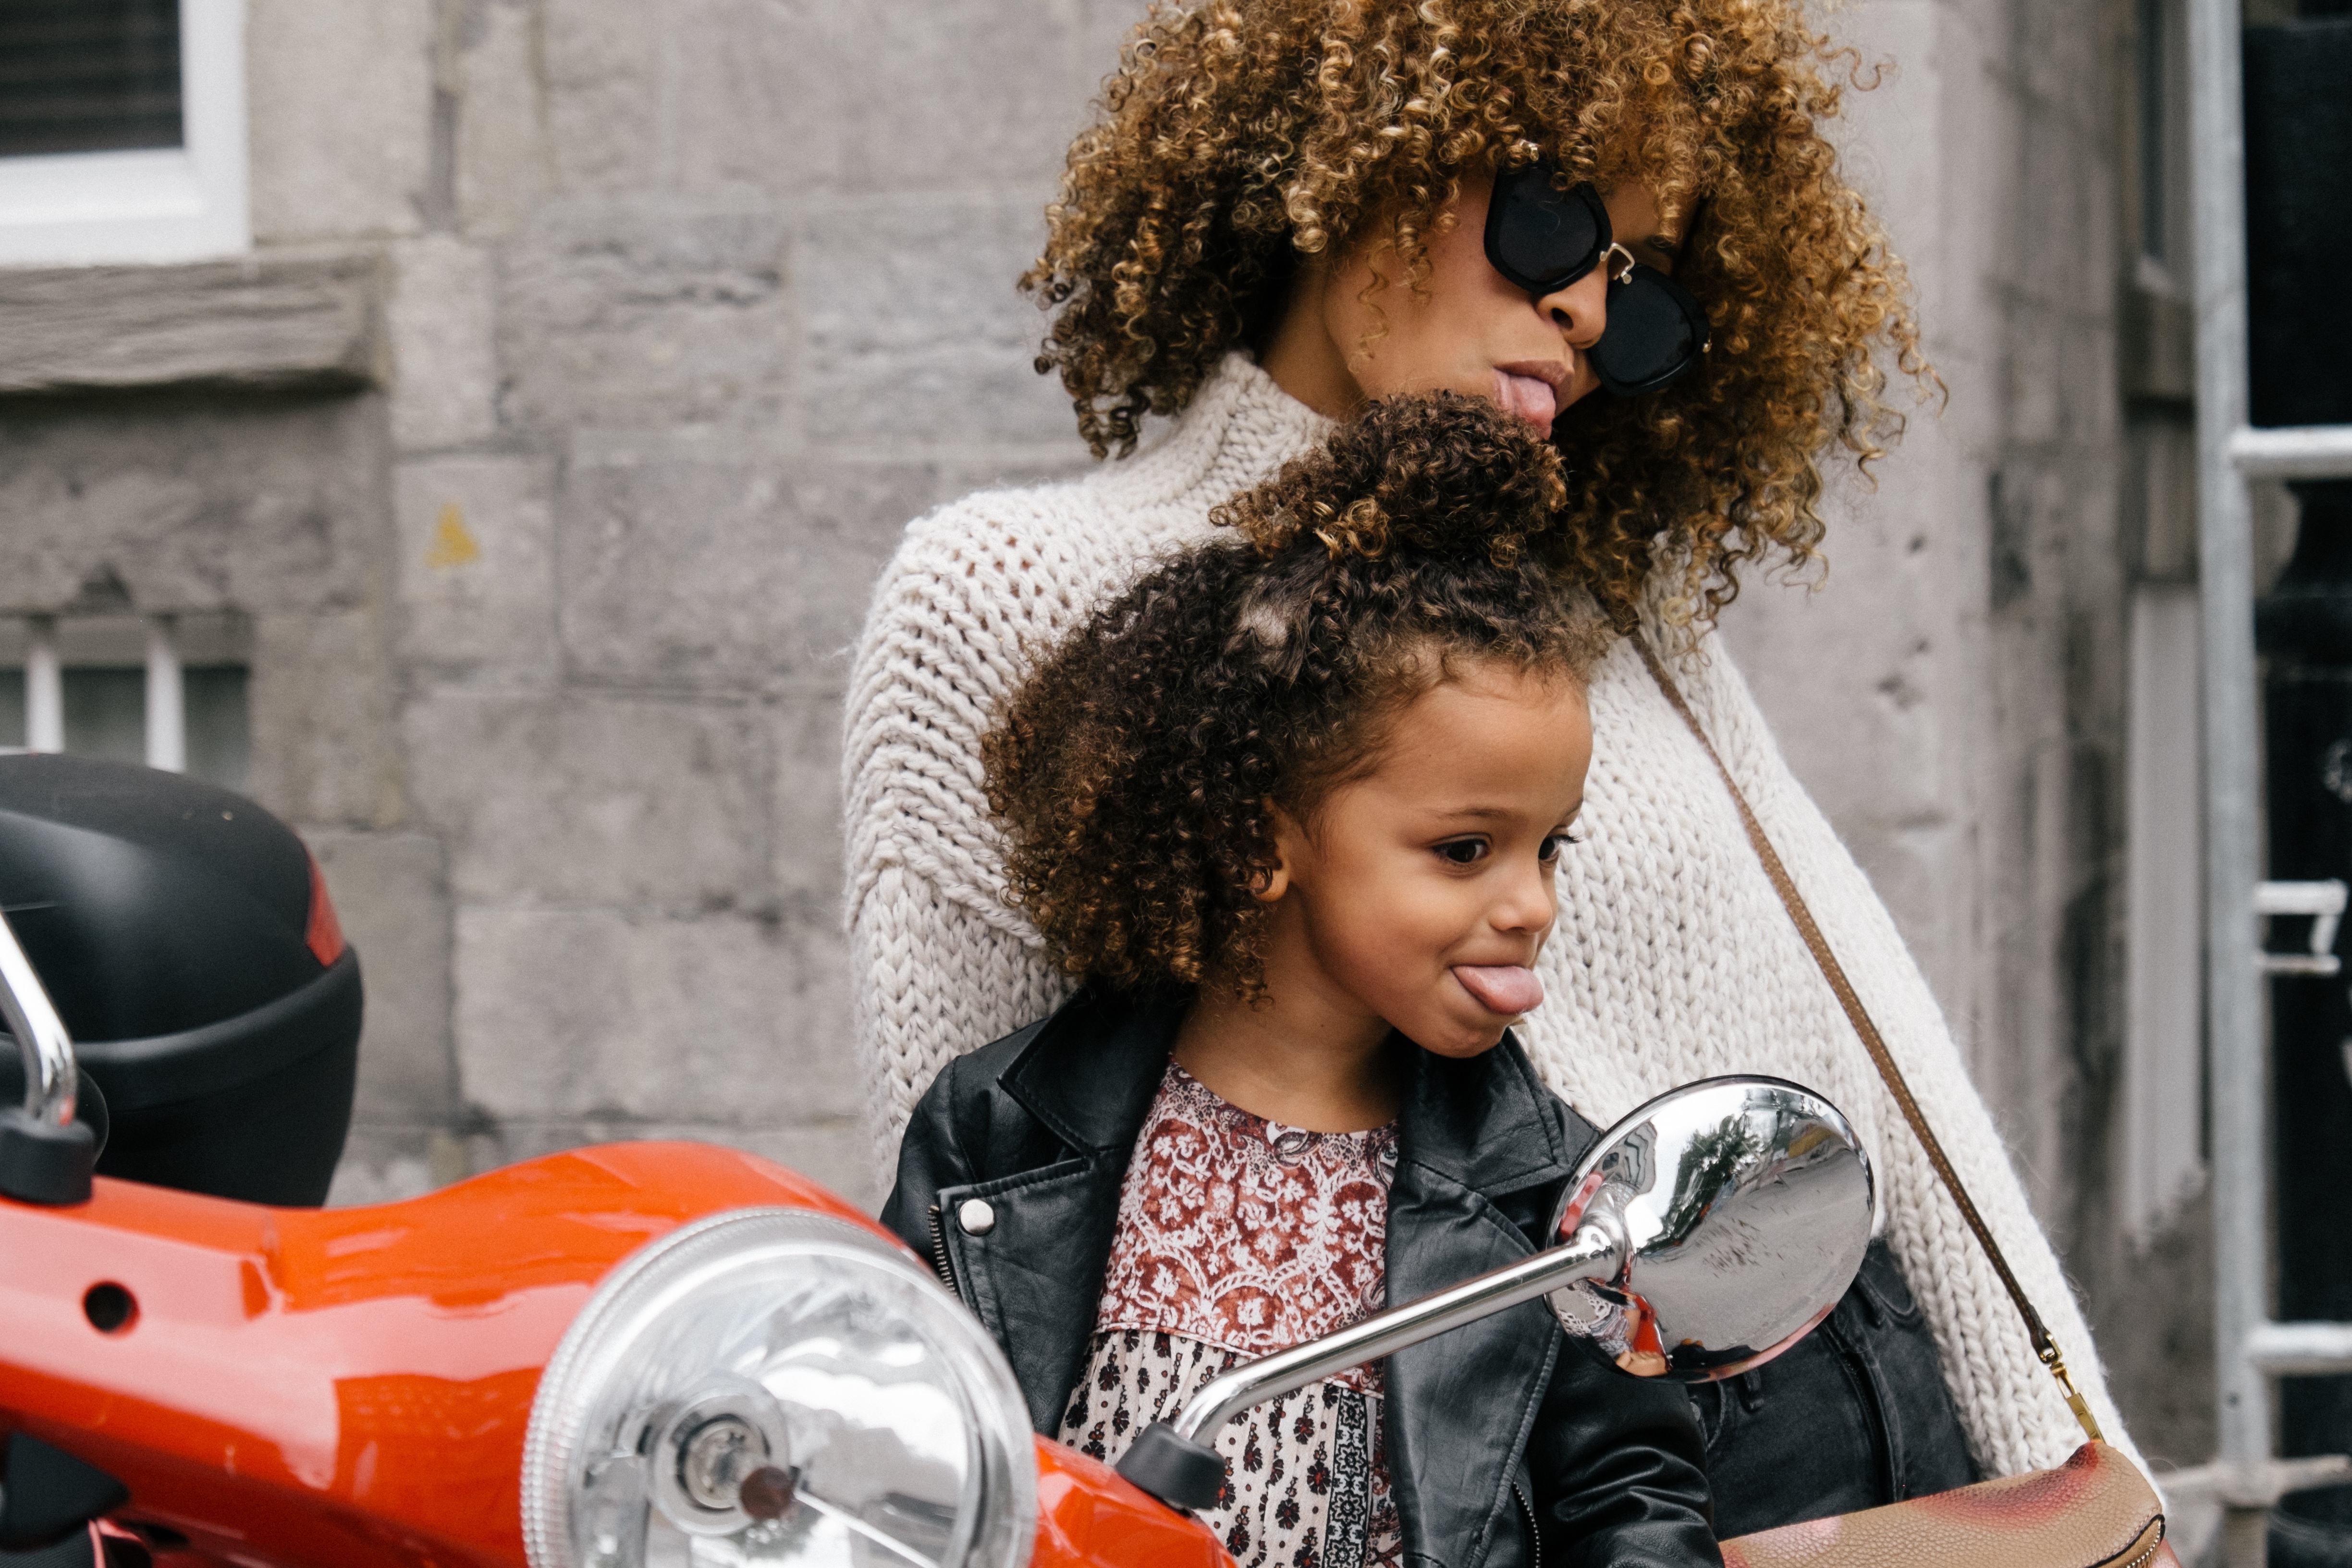
person, people, girl, hair, model, child, fashion, lady, family, dress, mother, happy, women, sunglasses, toddler, beauty, tongue, daughter, silly